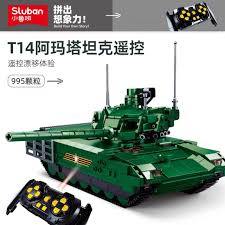
Label: T-14